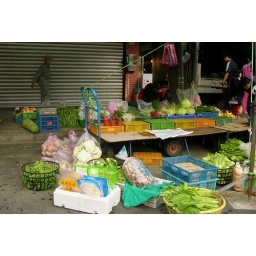
market outside uncle's house in ShiPai. i ran back to grab my camera and grandmama lol